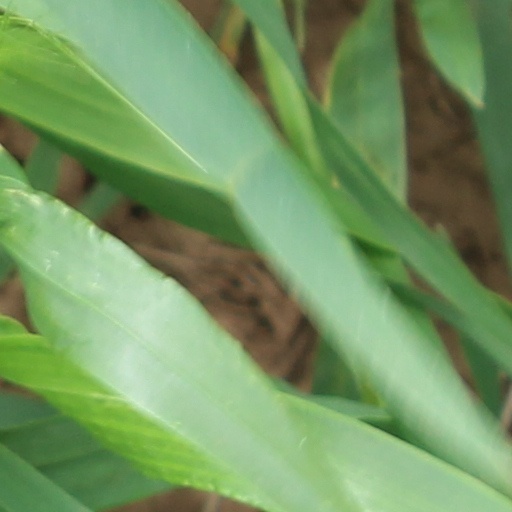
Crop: wheat